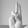
ASL letter: U